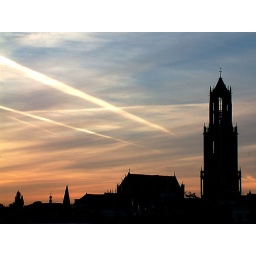
Church and clear sky in Utrecht, The Netherlands